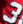
Number: 3